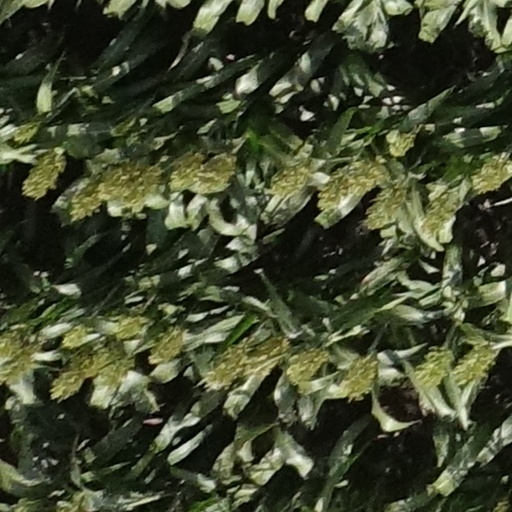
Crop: sorghum